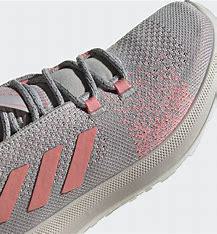
Brand: Adidas
Model: Sensebounce